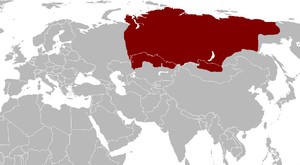
Cette liste commentée recense l'ichtyofaune d'eau douce en France métropolitaine. Elle répertorie les espèces de poissons dulçaquicoles français actuels et celles qui ont été récemment classifiées comme éteintes. Comme ici n'est référencé que la France métropolitaine, cette liste ne comptabilise pas les animaux présents dans les territoires de la France d'outre-mer, qui sont des régions disséminées un peu partout dans le monde.
Acipenser baerii, communément appelé Esturgeon sibérien, est un poisson de la famille des Acipenseridae. Grâce à son comportement potamodrome, il se prête à la production de caviar d'élevage. Il peut mesurer jusqu'à 2 m de long.